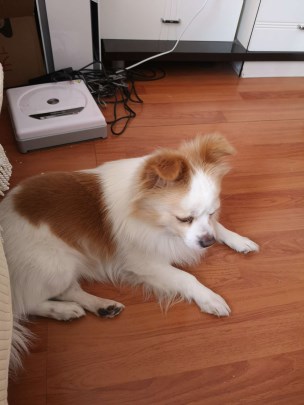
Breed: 806-n000129-papillon